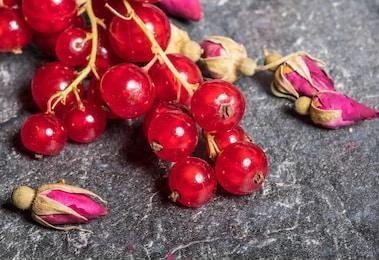
Label: redcurrant